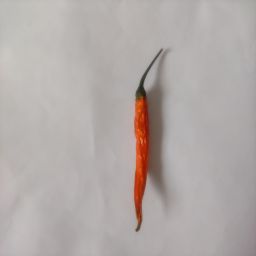
Crop: Chile Pepper
Quality: Dried